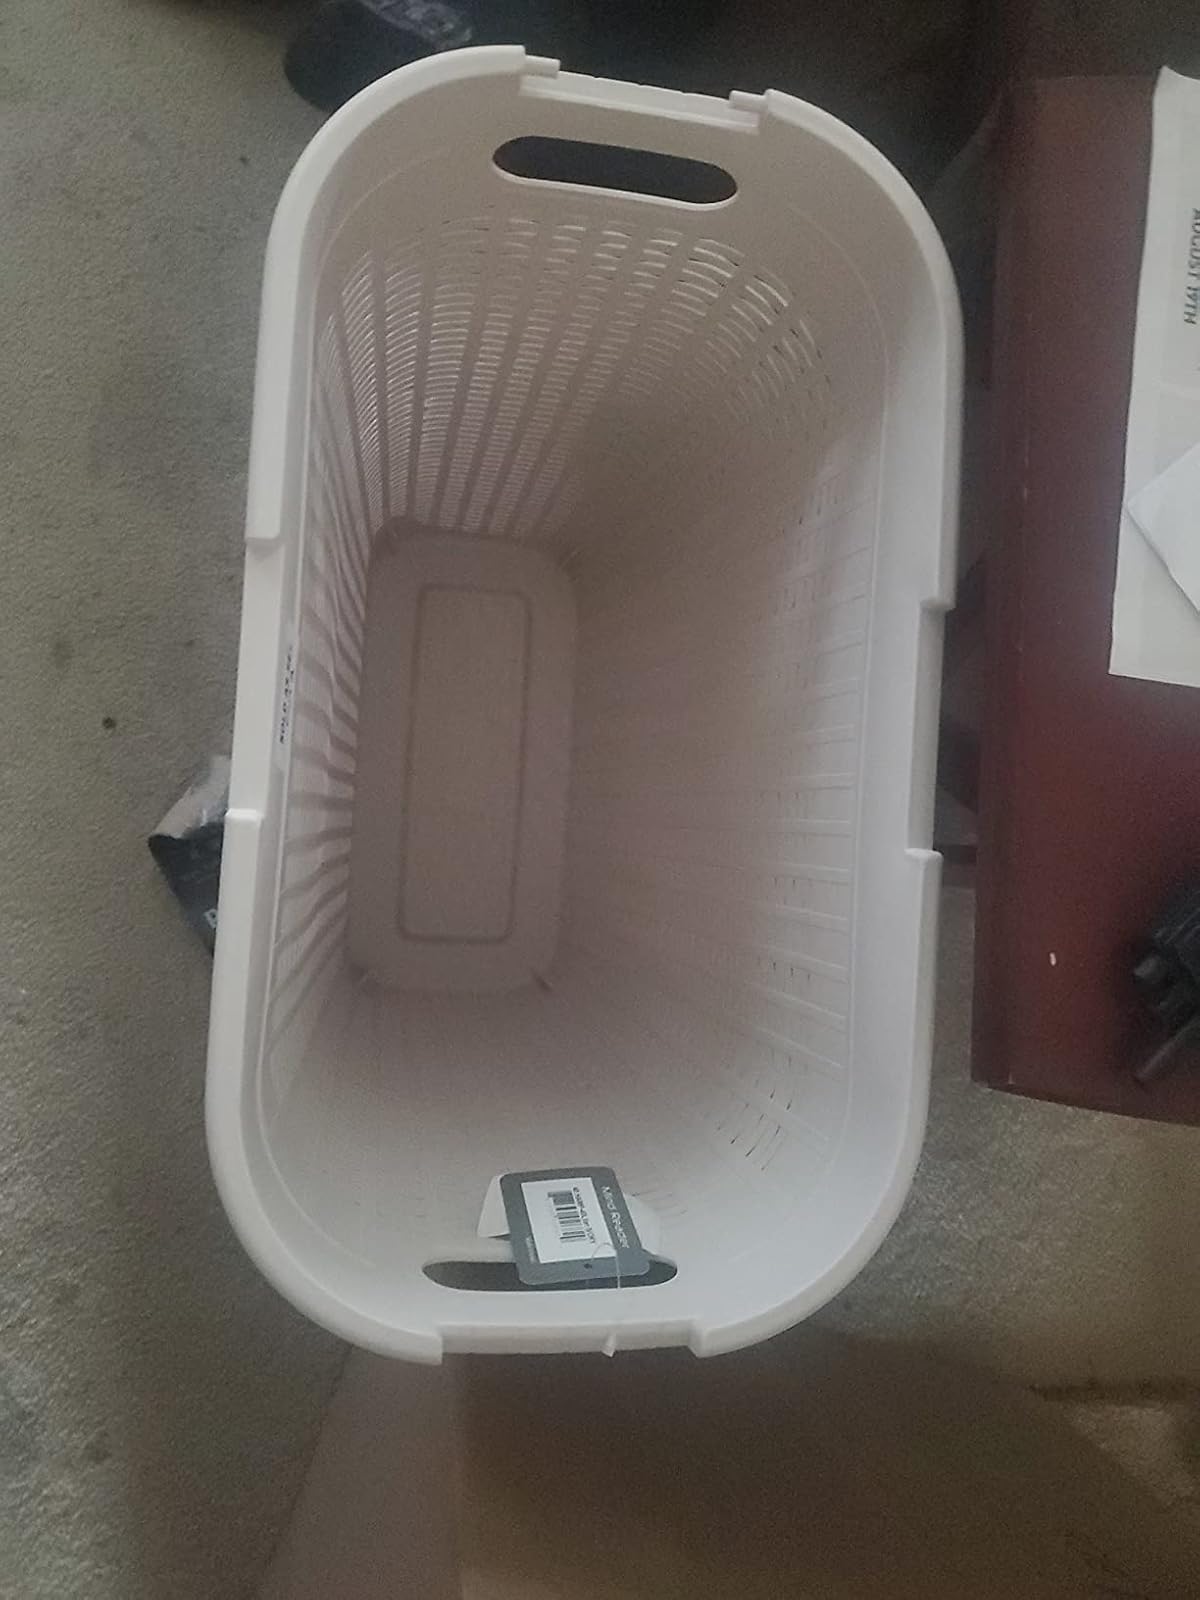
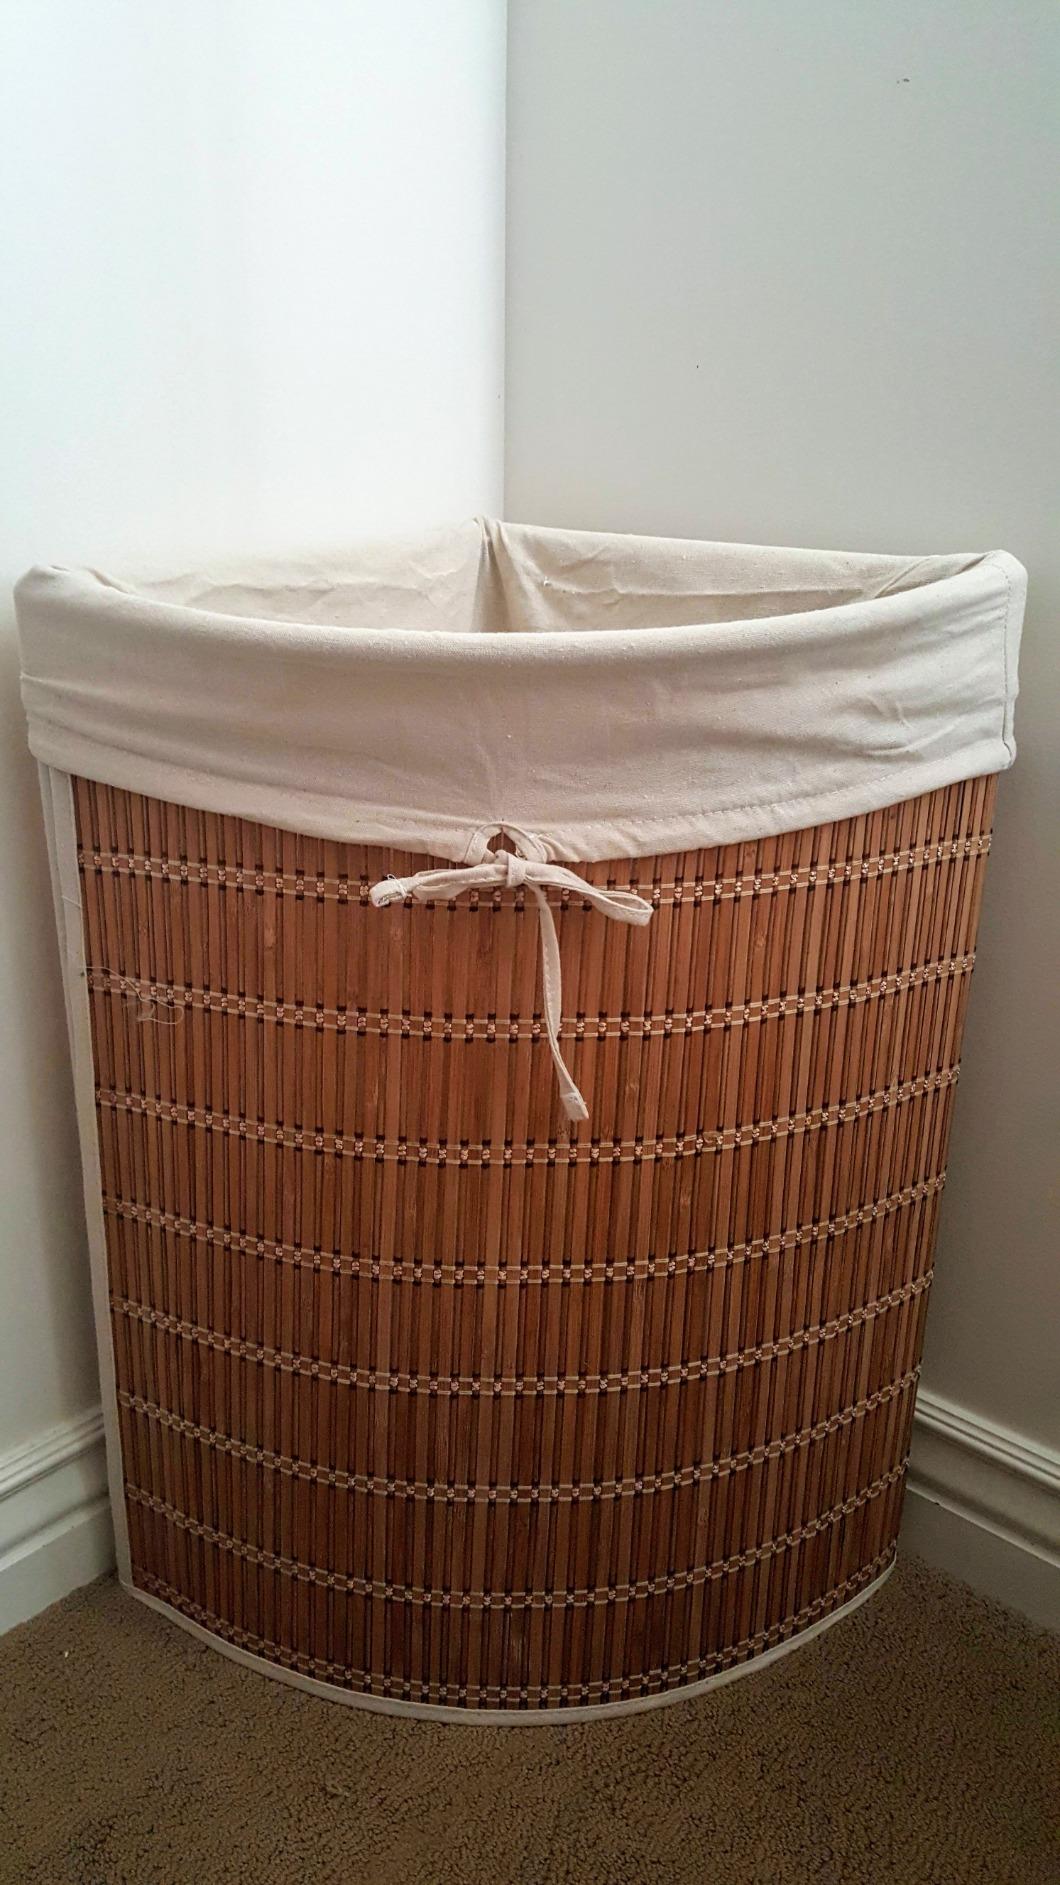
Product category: items_hamper
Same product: no